Crispin Beltran

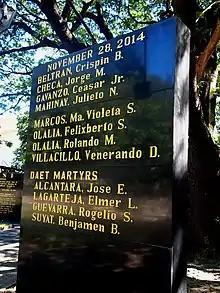
Detail of the Wall of Remembrance at the Bantayog ng mga Bayani, showing names from the 2014 batch of Bantayog Honorees, including that of Crispin Beltran.

On May 20, 2008, Beltran fell 14 feet from the roof of his Bulacan home, which he had been repairing. He sustained severe head injuries and was declared dead at 11:48 a.m. by attending physicians at the Far Eastern University hospital, aged 75. He was survived by his wife Rosario, with whom he had eleven children.